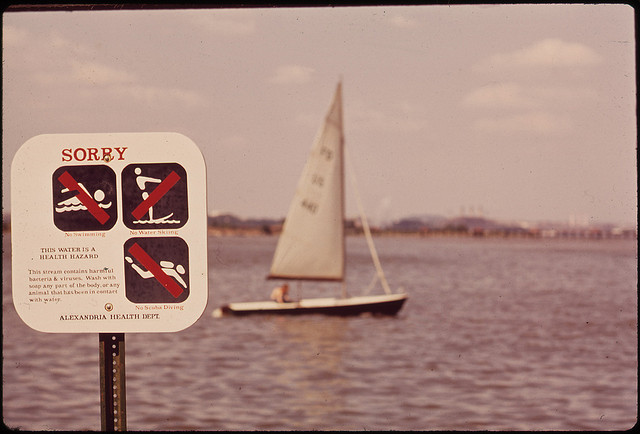
a sail boat making its way through some water

A sail boat traveling over a body of water.